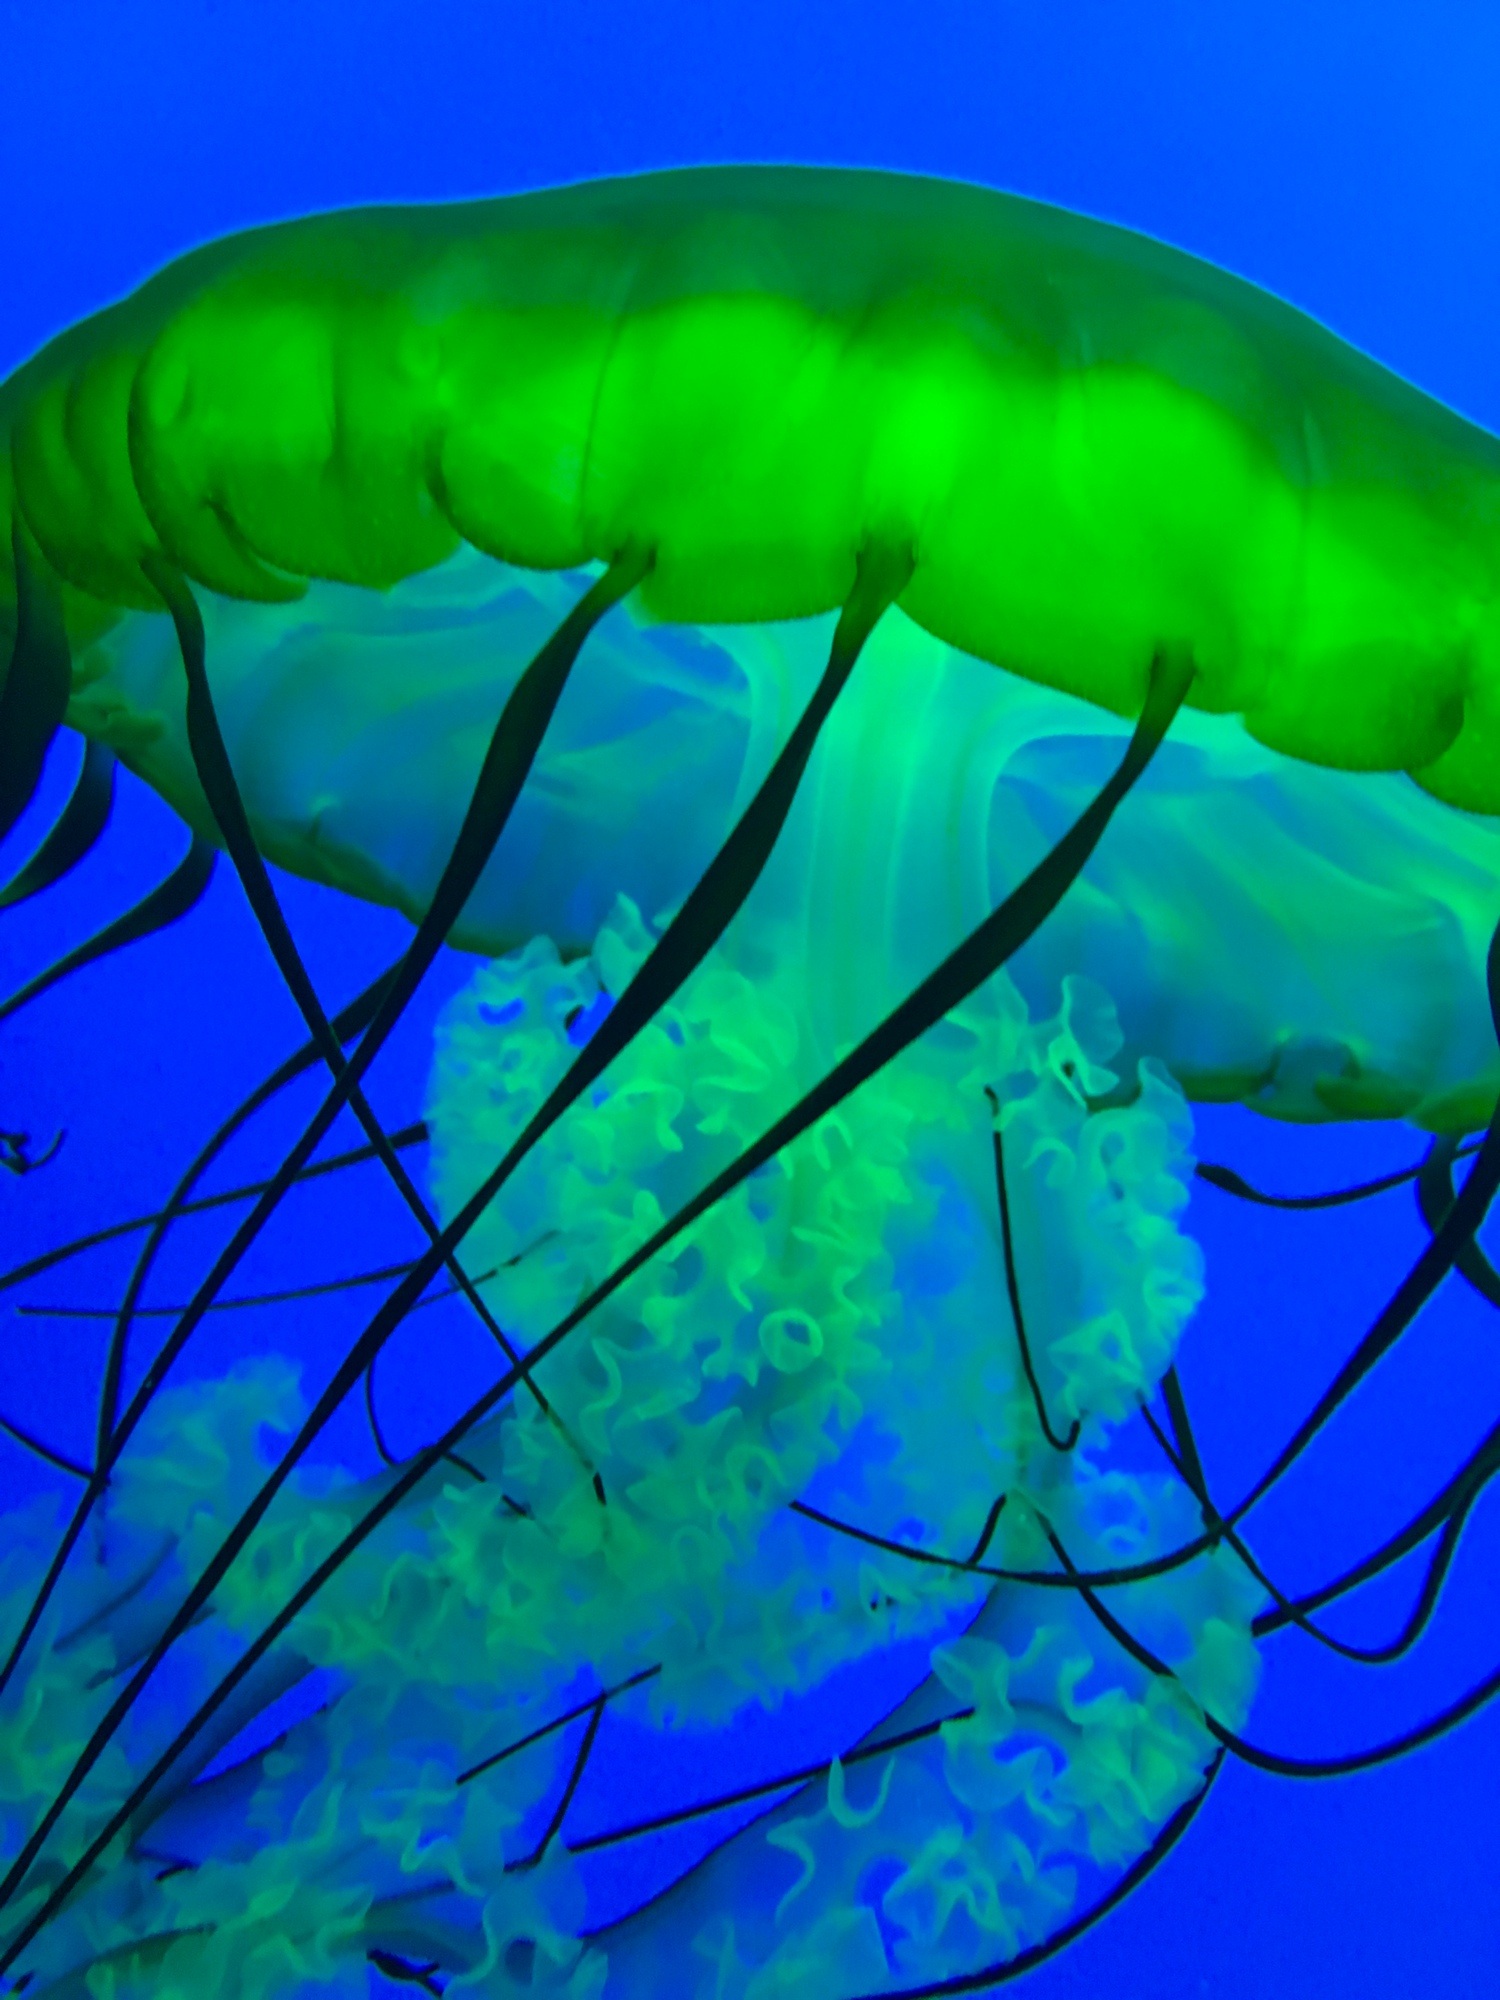
water, nature, ocean, underwater, tropical, biology, jellyfish, blue, fish, invertebrate, aquarium, marine, ecosystem, organism, marine biology